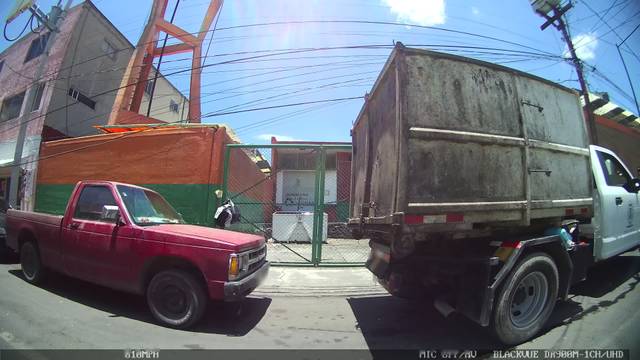
Region: Mexico
Coordinates: 19.281, -99.668